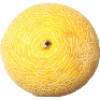
Label: Cantaloupe 1